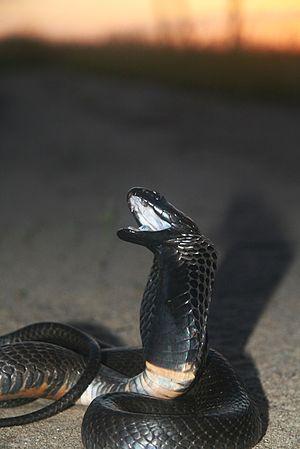
Naja nigricollis, le Cobra cracheur à cou noir, est une espèce de serpents de la famille des Elapidae. Ce reptile se rencontre principalement en Afrique subsaharienne sur une large bande allant de l'Afrique de l'Est à l'Afrique de l'Ouest. Pouvant atteindre de 1 à plus de 2 m de long, il présente une coloration et des motifs très variables selon les individus et la localisation. Il se nourrit principalement de rongeurs. Son venin est assez spécifique, mêlant substances cytotoxiques et neurotoxiques ainsi que cardiotoxiques. Comme d'autres cobras il peut projeter du venin pour se protéger, conduisant à des irritations cutanées voire la cécité lorsqu'il pénètre les yeux.